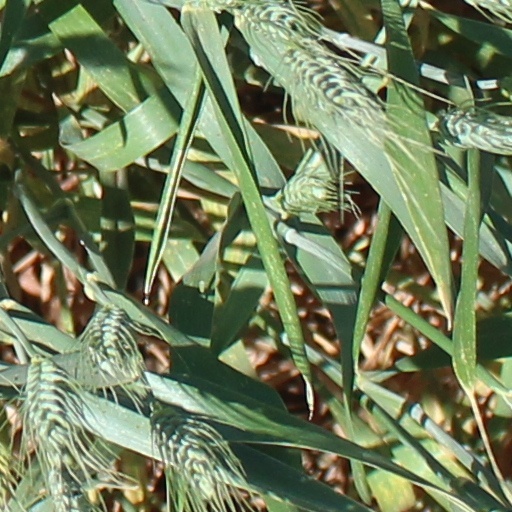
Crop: wheat